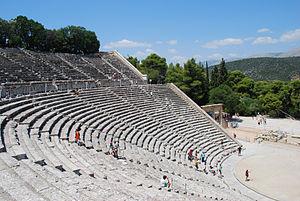
Vue du théâtre d'Epidaure.